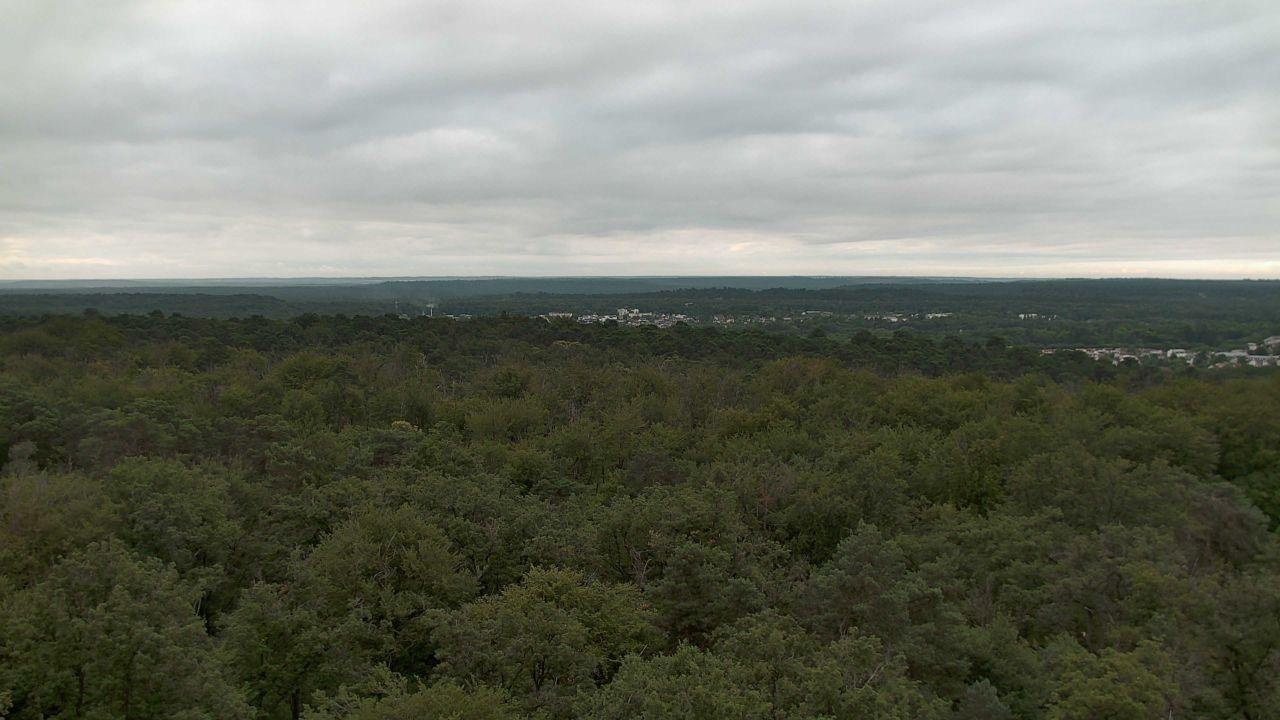
Fire: no
Smoke: yes